Tinamou

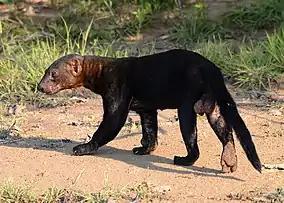
Tayras prey on tropical forest tinamous.

Tinamou predators include cats, foxes, raccoons, skunks, weasels, tayras, rats, peccaries, and opossums. Legend speaks of jaguars that imitate the call to trick and catch them. Nests are vulnerable to snakes, monkeys and opossums. Giant anteaters have been seen on Marajo Island breaking tinamou eggs. Forest falcons and orange-breasted falcons have been seen hunting them, and vampire bats lap their blood.